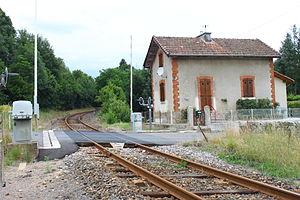
Passage à niveau 61 à Saint-Julien-la-Vêtre sur la Ligne de Clermont-Ferrand à Saint-Just-sur-Loire
La ligne de Clermont-Ferrand à Saint-Just-sur-Loire est une ligne ferroviaire reliant la gare de Clermont-Ferrand à la gare de Saint-Just-sur-Loire, à proximité de la gare de Saint-Étienne-Châteaucreux.